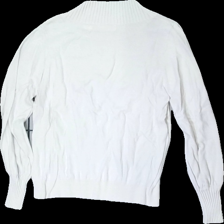
View: back
Type: Top
Category: Ladies
Brand: Inwear
Colors: White
Material: 54% viscose 46% nylone
Cut: Regular, Turtle neck
Size: XS
Season: All
Stains: Minor
Price range: 50-100
Recommended usage: Export